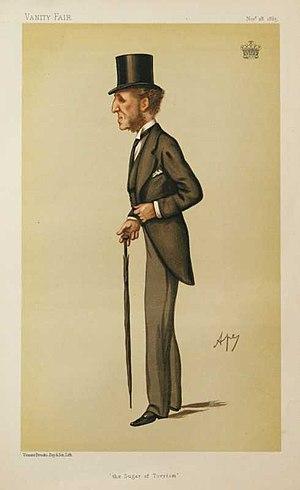
Dudley Francis Stuart Ryder, 3ᵉ comte de Harrowby, connu sous le nom de vicomte Sandon de 1847 à 1882, est un pair et homme politique britannique.